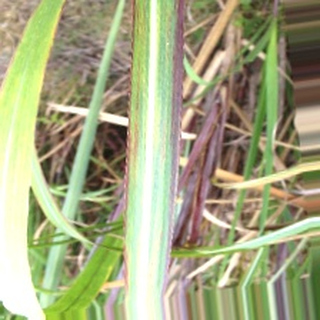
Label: sugarcane_bacterial_blight